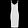
Label: Dress